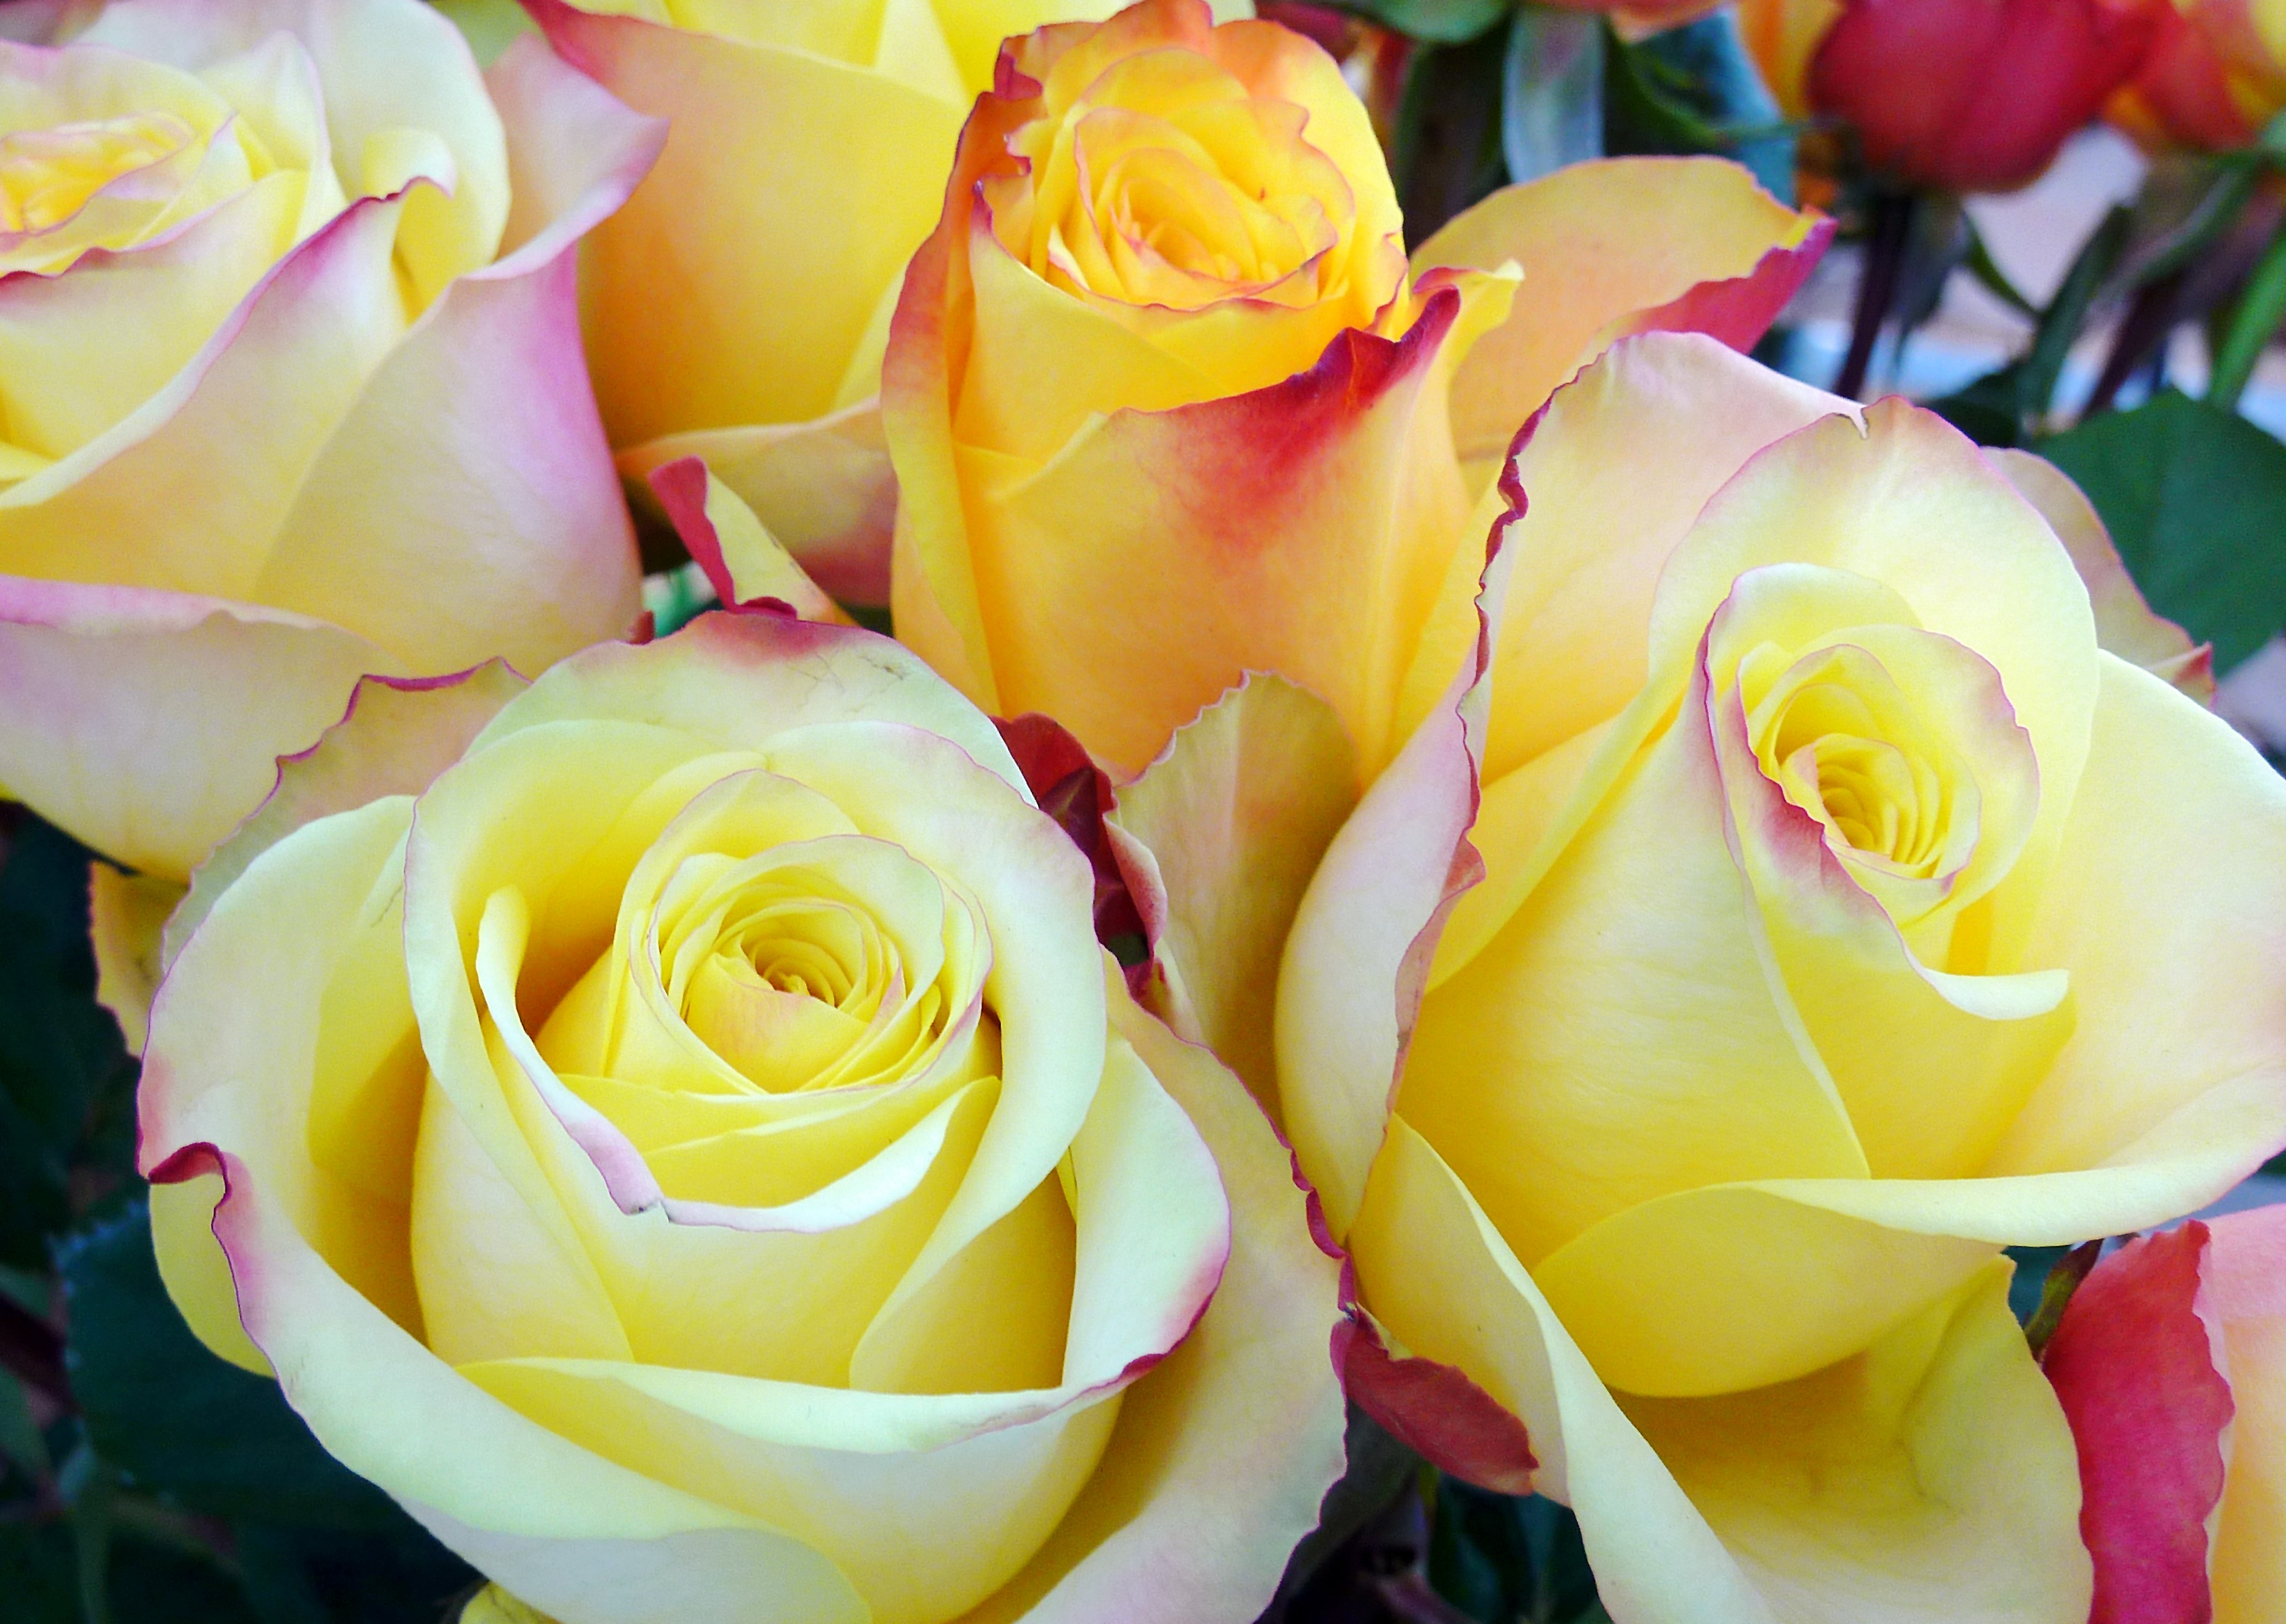
nature, plant, flower, petal, love, heart, gift, rose, yellow, pink, wedding, flora, flowers, roses, leaves, queen, bright, beautiful, floristry, floribunda, macro photography, flowering plant, garden roses, rose family, flower bouquet, rainbow rose, plant stem, land plant, rose order, austrian briar